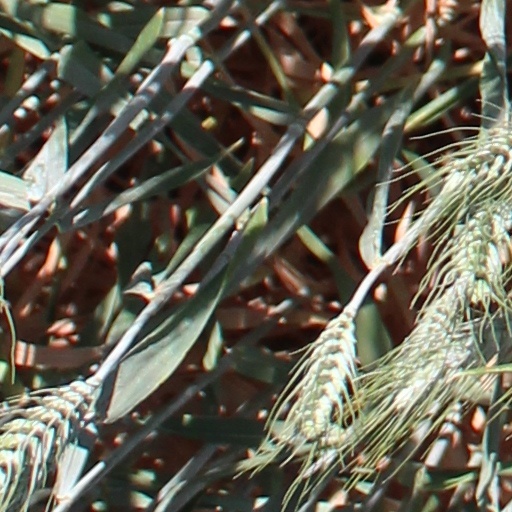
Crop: wheat